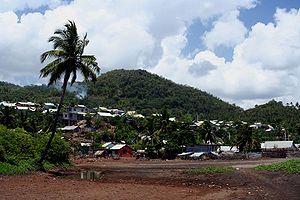
Bandrele est une commune française du département et région d'outre-mer de Mayotte peuplée de 10 282 habitants en 2017. La commune de Bandrélé se situe au sud-est de l'île.